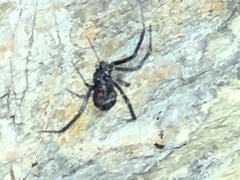
Species: Lactrodectus_hesperus